Mezzano

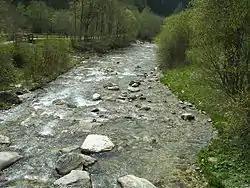
the Cismon Torrent

Mezzano ("Međàn" in local dialect) is a "comune" (municipality) in Trentino in the northern Italian region Trentino-Alto Adige/Südtirol, located about east of Trento. As of 31 December 2004, it had a population of 1,644 and an area of .